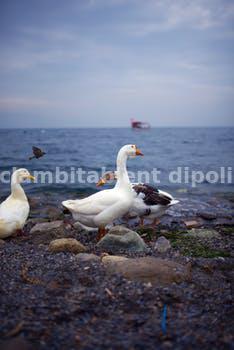
Label: Watermark